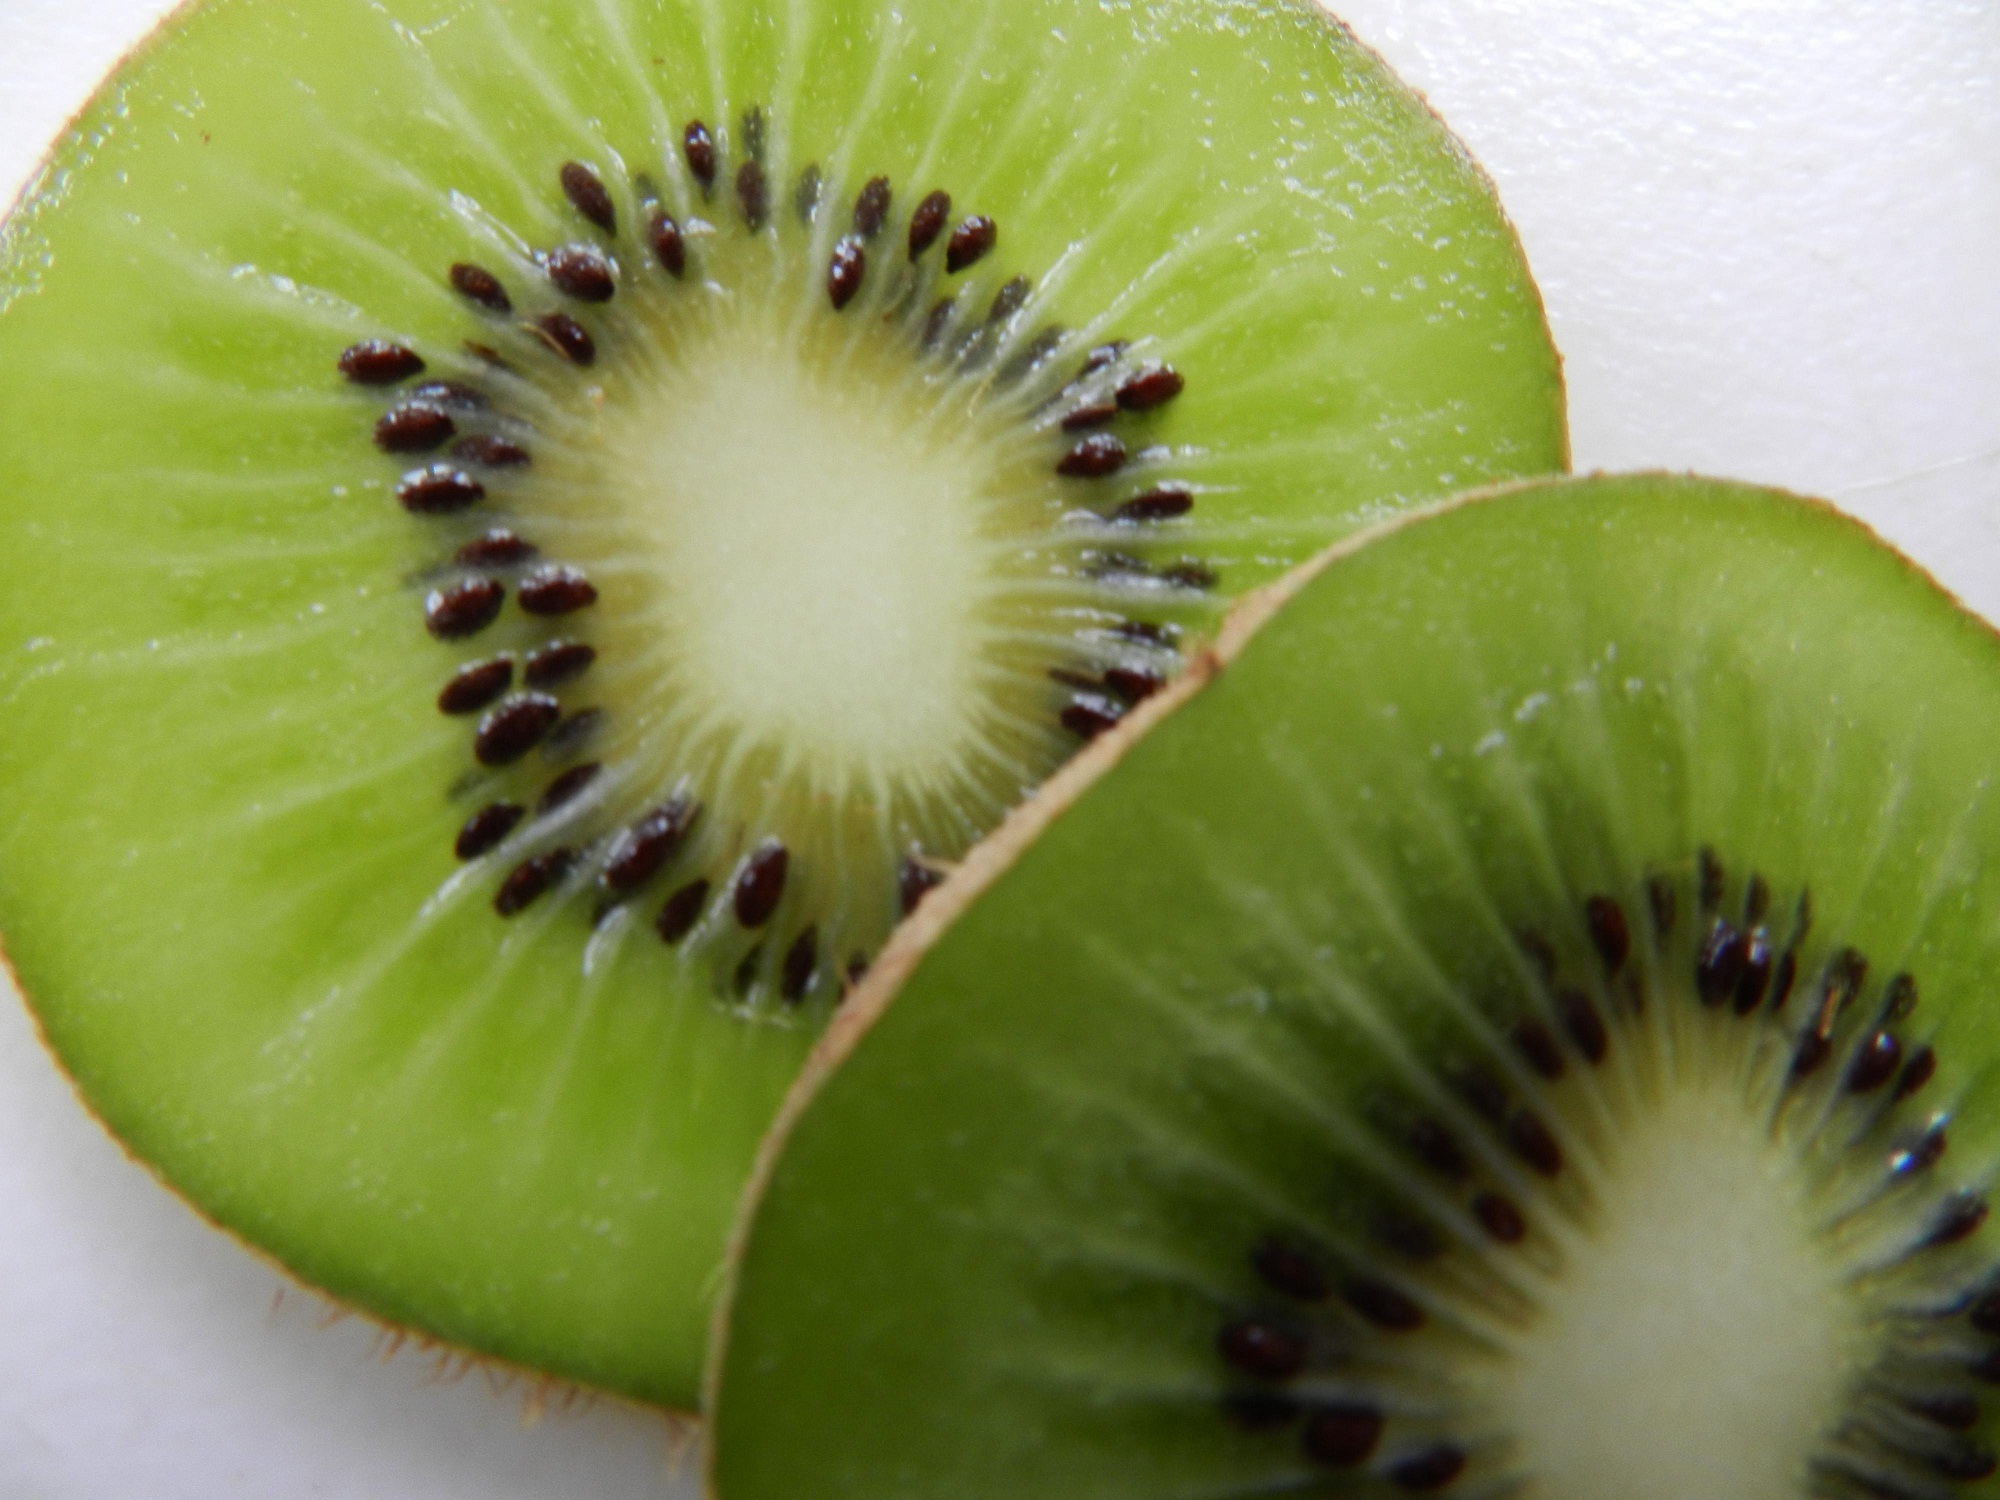
plant, fruit, sweet, flower, ripe, food, green, ingredient, produce, tropical, fresh, juicy, snack, close up, kiwi, slices, eating, tasty, raw, exotic, kiwi fruit, macro photography, flowering plant, flightless bird, land plant, kiwifruit, giant granadilla